Berkeley Software Distribution

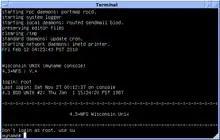
"4.3 BSD UNIX" from the University of Wisconsin . System startup and login.

After 4.3BSD was released in June 1986, it was determined that BSD would move away from the aging VAX platform. The Power 6/32 platform (codenamed "Tahoe") developed by Computer Consoles Inc. seemed promising at the time, but was abandoned by its developers shortly thereafter. Nonetheless, the 4.3BSD-Tahoe port (June 1988) proved valuable, as it led to a separation of machine-dependent and machine-independent code in BSD which would improve the system's future portability.